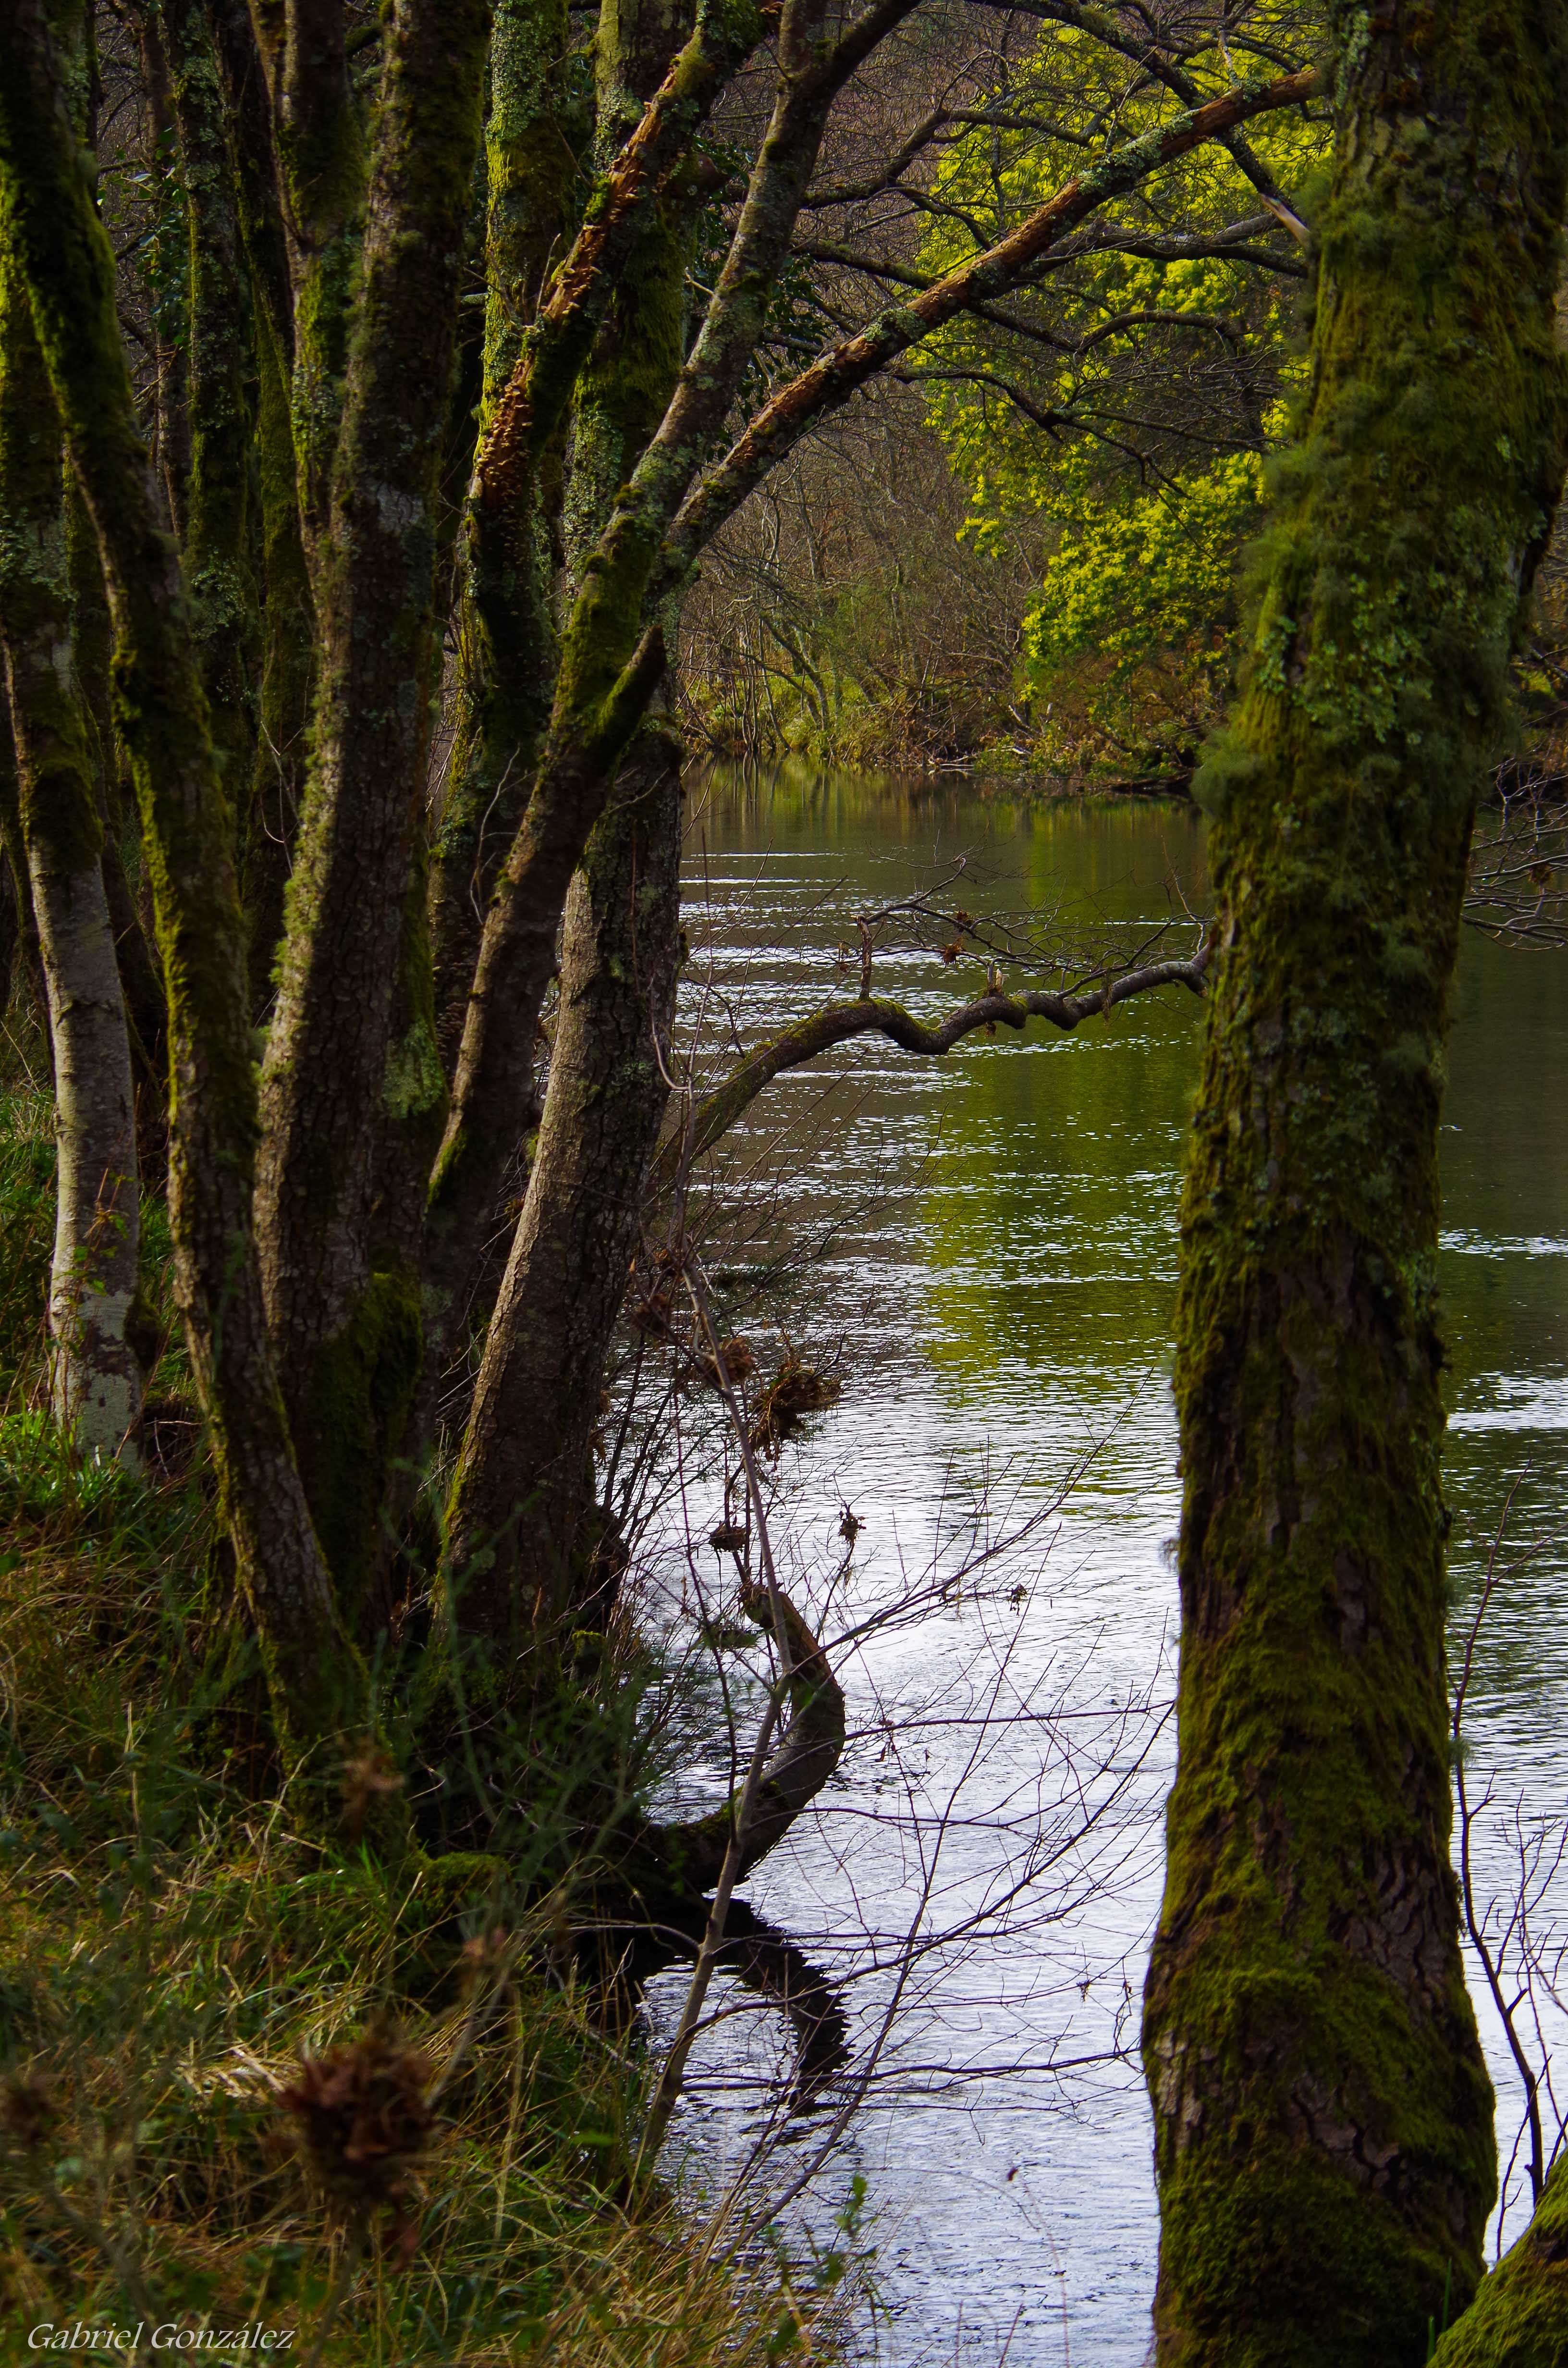
landscape, tree, water, nature, forest, creek, swamp, wilderness, branch, plant, sunlight, leaf, lake, river, wildlife, stream, green, reflection, autumn, waterway, body of water, spain, rainforest, wetland, galicia, pontevedra, paisajes, woodland, habitat, ecosystem, espana, ggl1, gaby1, alama, overdugo, pentaxk30, pentax80320, pontevedragaliciaespa a, old growth forest, natural environment, geographical feature, woody plant